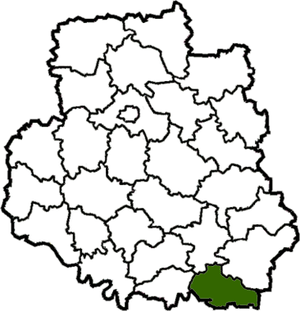
Le raïon de Tchetchelnyk est une subdivision administrative de l'oblast de Vinnytsia, dans l'ouest de l'Ukraine. Son centre administratif est la ville de Tchetchelnyk.